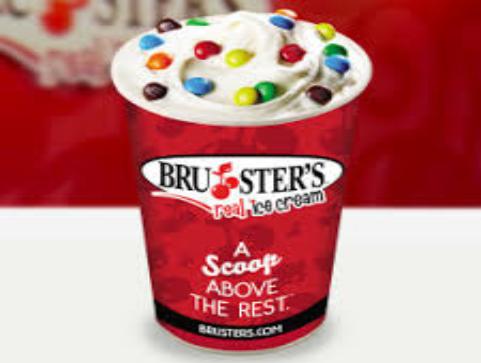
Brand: Bruster's Ice Cream
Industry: Food